Columbia Gardens Cemetery

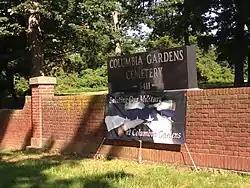
Sign at the southern border of the cemetery, Arlington Blvd

The Columbia Gardens Cemetery is a cemetery located in the Ashton Heights Historic District of Arlington, Virginia.